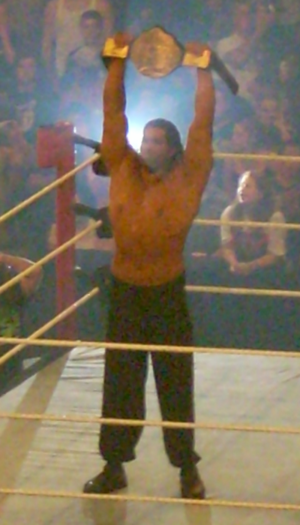
Dalip Singh Rana, plus connu sous le nom de The Great Khali, est un acteur, culturiste et catcheur indo-américain.